Isa Kelemechi

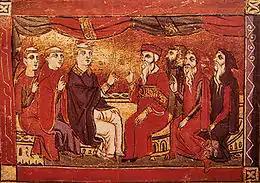
Debate between Catholics (left) and Church of the East Christians (right) in the 13th century. Acre, Kingdom of Jerusalem circa 1290.

ʿIsa Tarsah Kelemechi was a Church of the East astronomer and physician at the Yuan court of Kublai Khan's Mongol Empire in the 13th century.